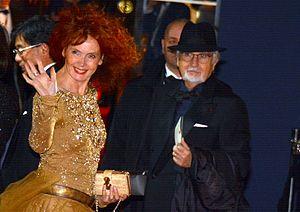
Sabine Azéma à la cérémonie des César